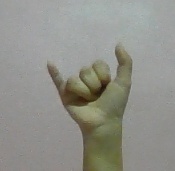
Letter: ya